Yemenia

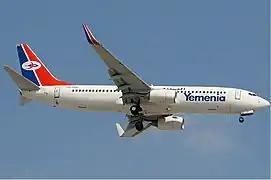
A Yemenia Boeing 737-800. The type was phased in in 2002.

In September 1972 and following nationalisation Yemen Airlines was reorganised and renamed "Yemen Airways Corporation (YAC)". At March 1975 YAC had 60 employees; the airline's fleet consisted of four DC-6Bs and four DC-3s that served domestic destinations and an international network that included Asmara, Cairo, Djibouti, Dhahran, Jeddah and Kuwait. On lease from World Airways, YAC operated a pair of Boeing 737-200 aircraft for two and a half years until the carrier ordered an aircraft of the type in mid-1976. In early 1977, a new airline was jointly established by the governments of the Yemen Arab Republic and Saudi Arabia, with both countries holding 51% and 49% of the shares, respectively, and the name "Yemen Airways" was adopted on 1 July 1978. In April 1978, a two-year contract for the provision of two Boeing 707-320Cs that included the supply of aircrews and engineering support was signed with British Midland Airways (BMA). In July 1979, the carrier signed a three-year agreement with Pan Am for the provision of technical maintenance and personal training. Two de Havilland Canada Dash 7s were ordered. The unilateral cancellation of the contract signed with BMA by Yemen Airways led the British carrier to file a claim against the Yemeni airline, which resulted in the impoundment of one of its Boeing 727-200s.